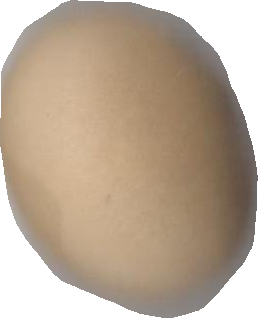
Variety: Dega